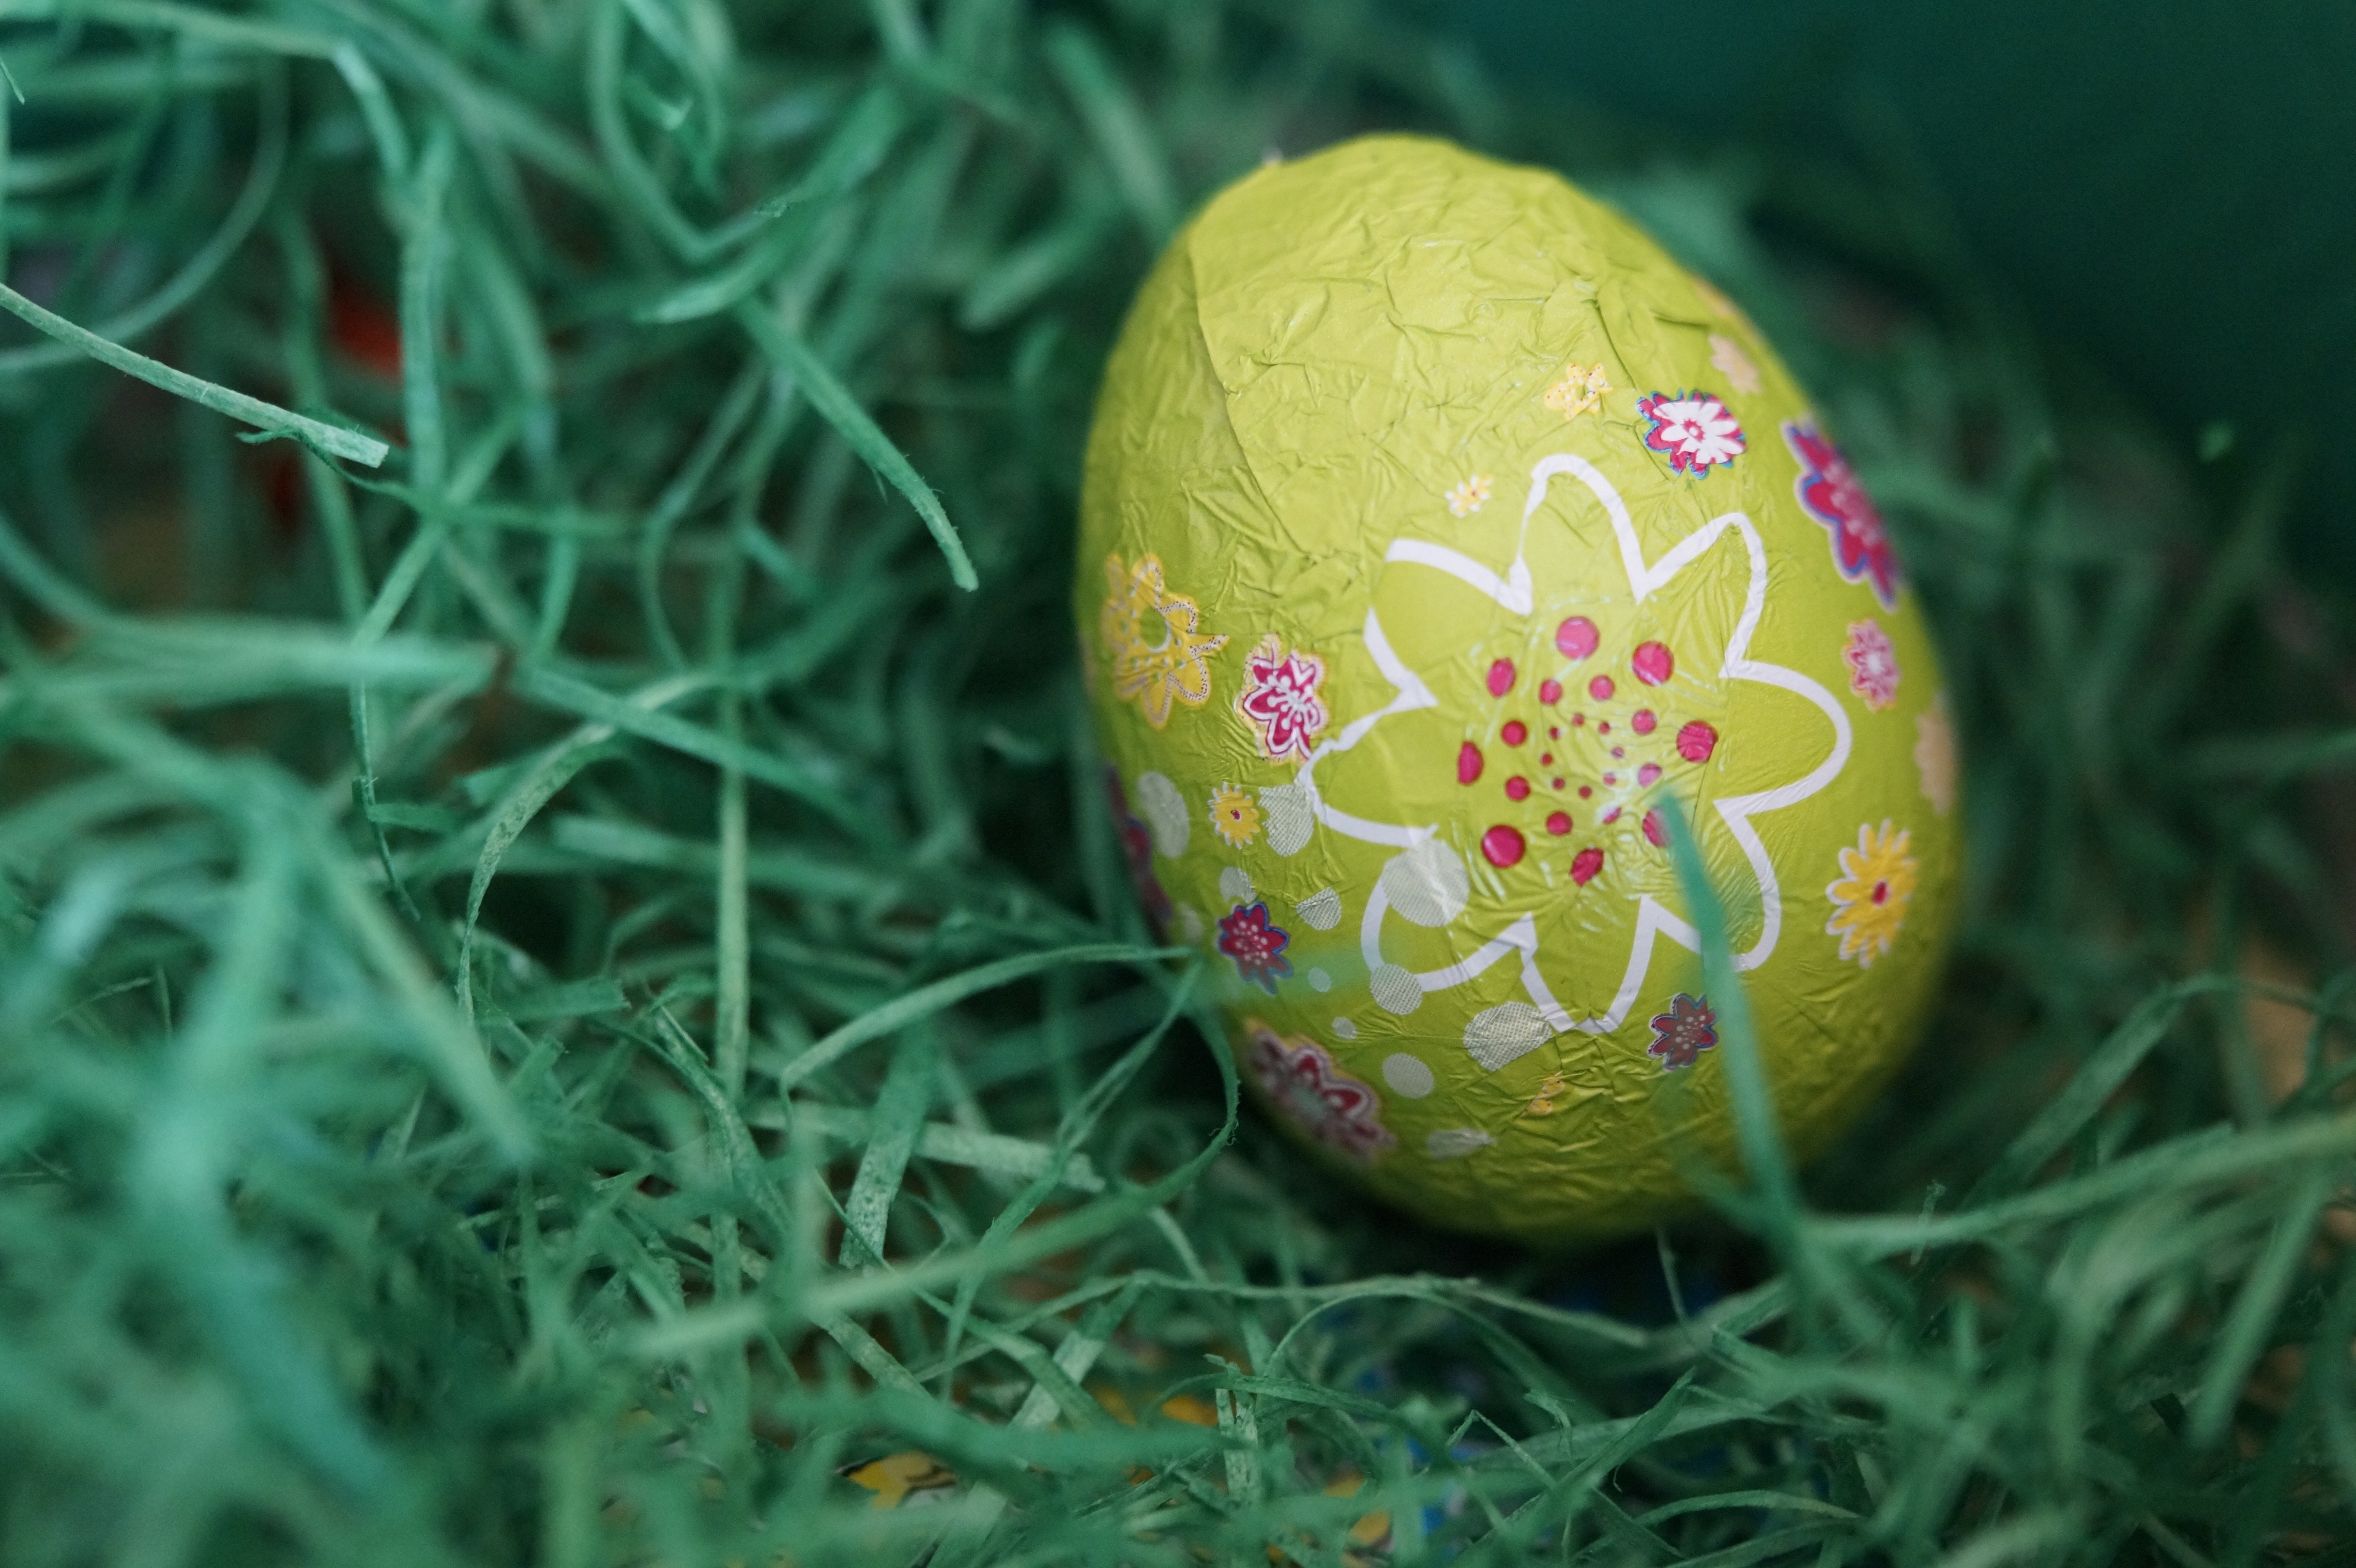
grass, plant, leaf, flower, food, spring, green, child, botany, yellow, chocolate, flora, egg, close up, children, hide, candy, easter, hidden, nest, easter bunny, search, macro photography, easter egg, easter nest, easter greeting, search for eggs